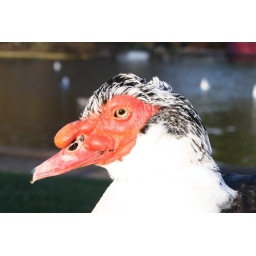
One of two very stange duck - like birds that reside in Cooper Park, Elgin.